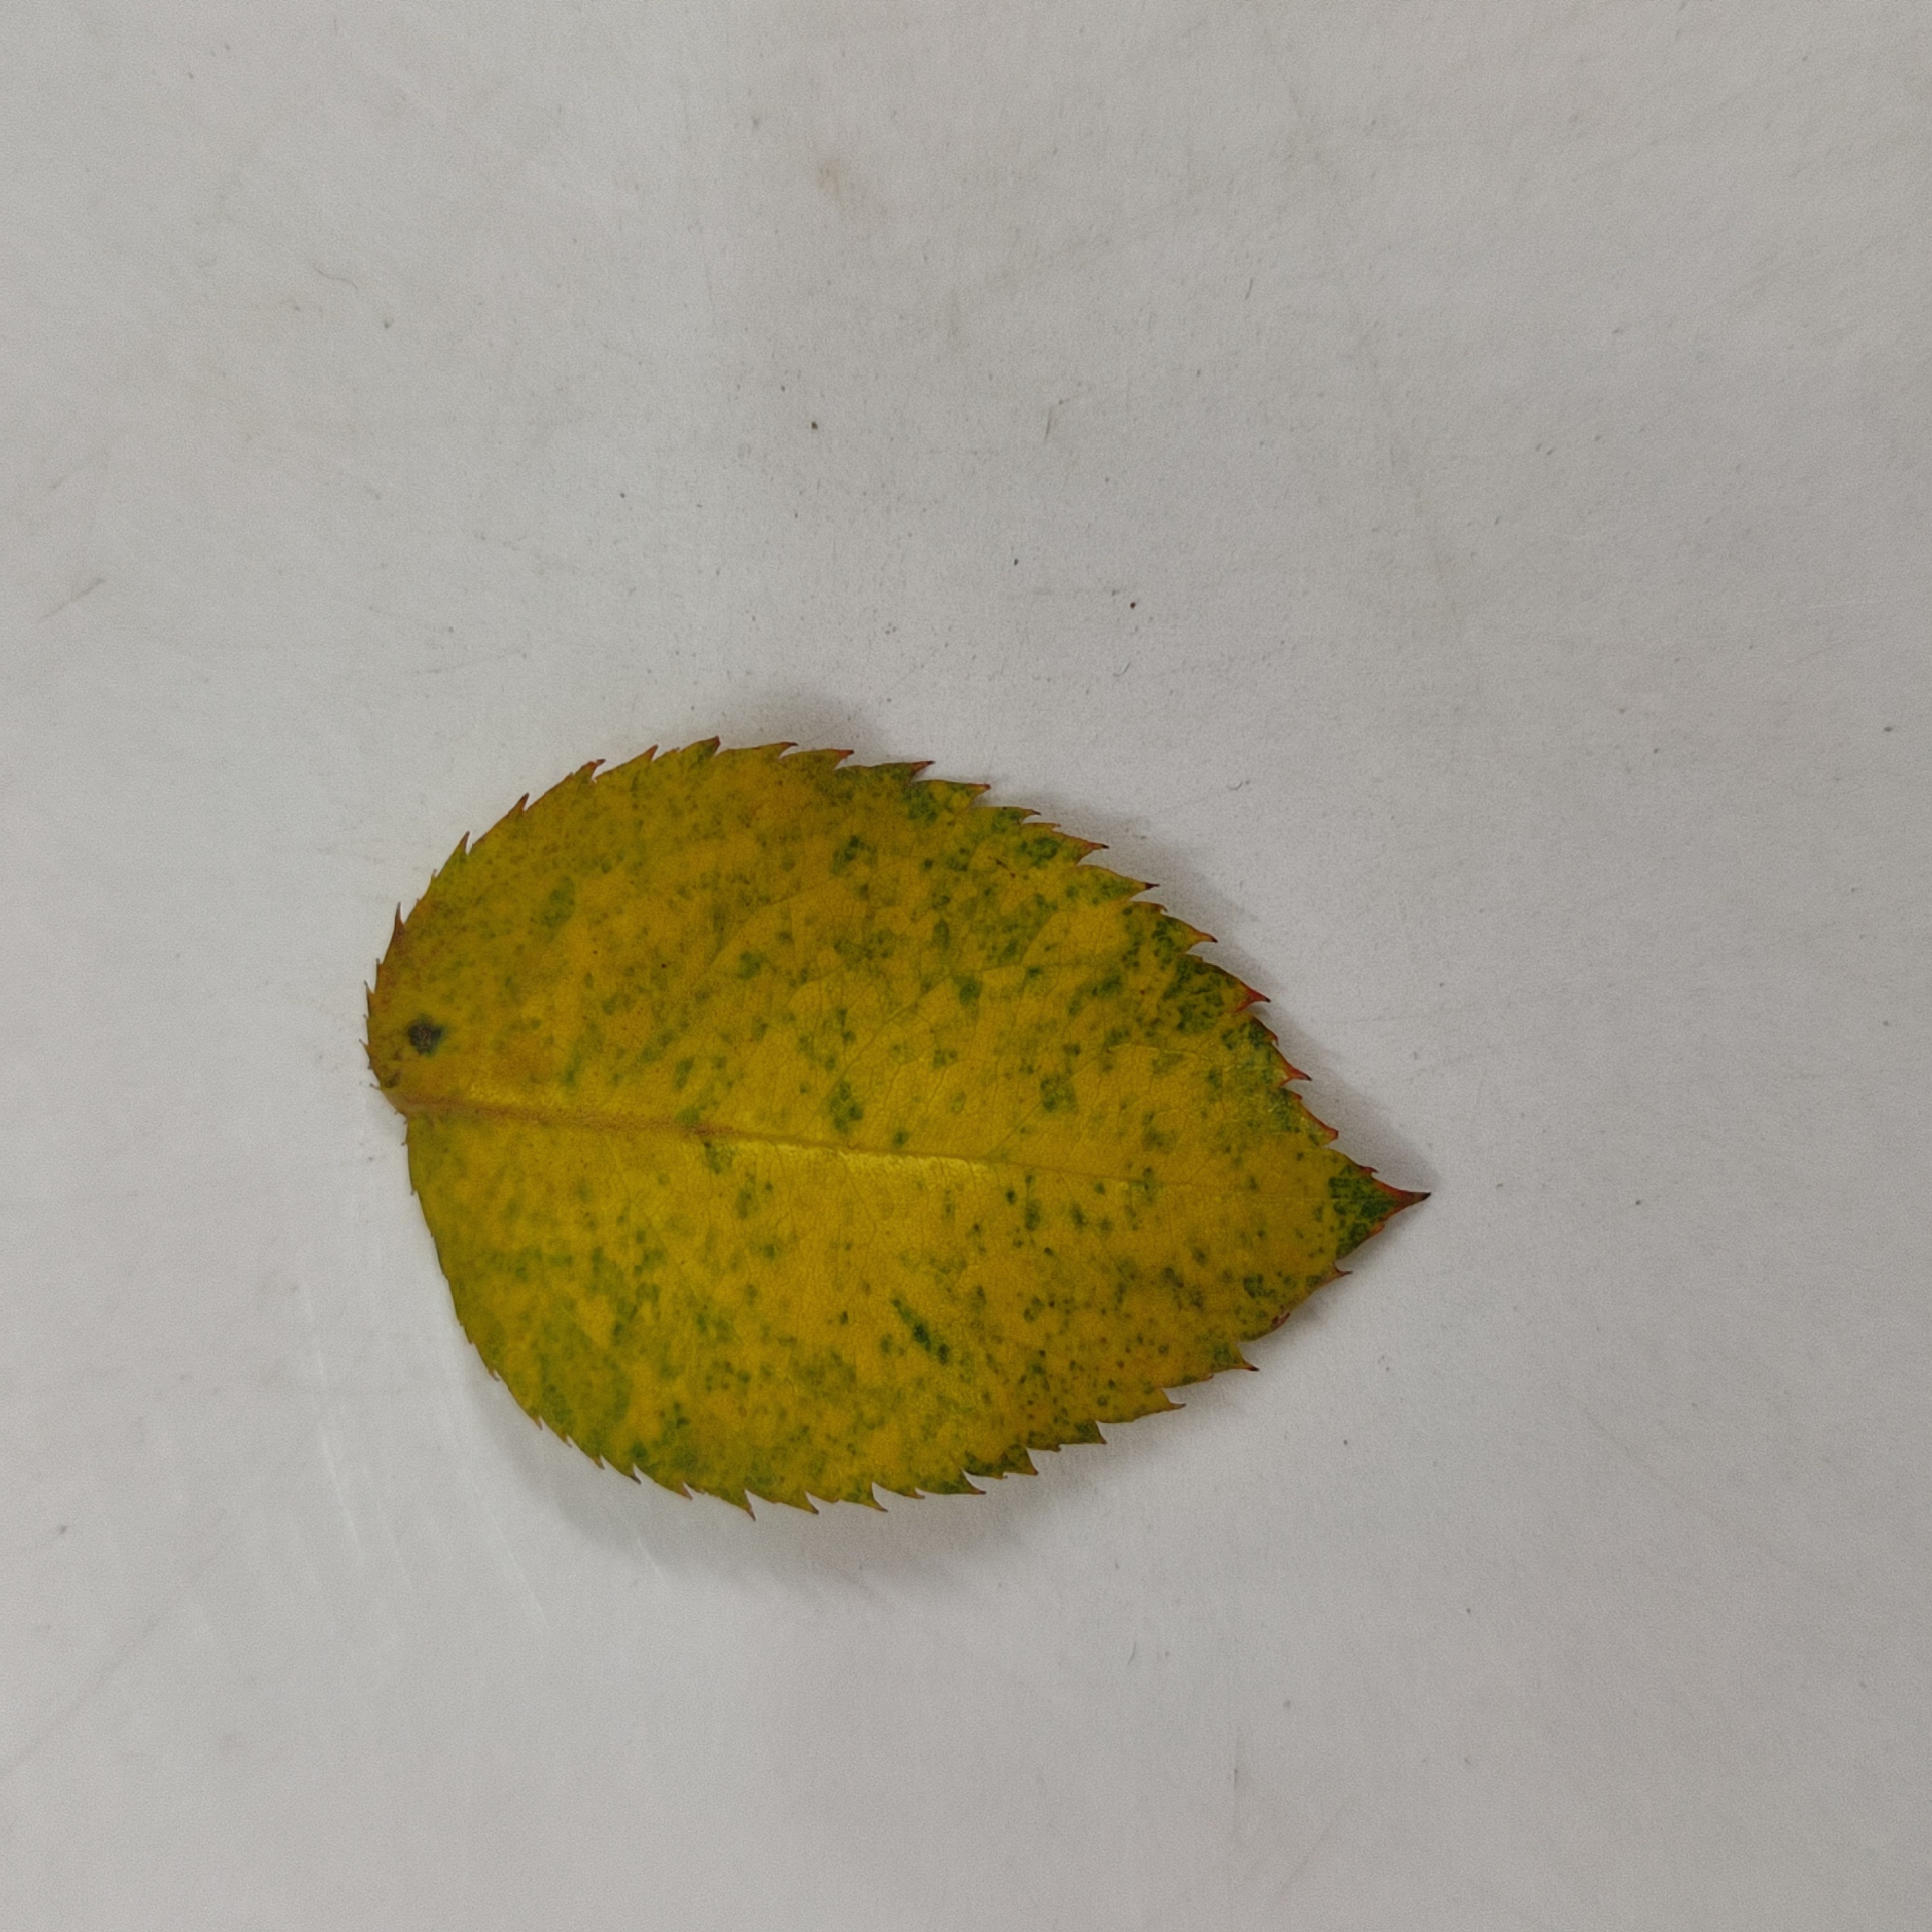
Label: Yellow Mosaic Virus